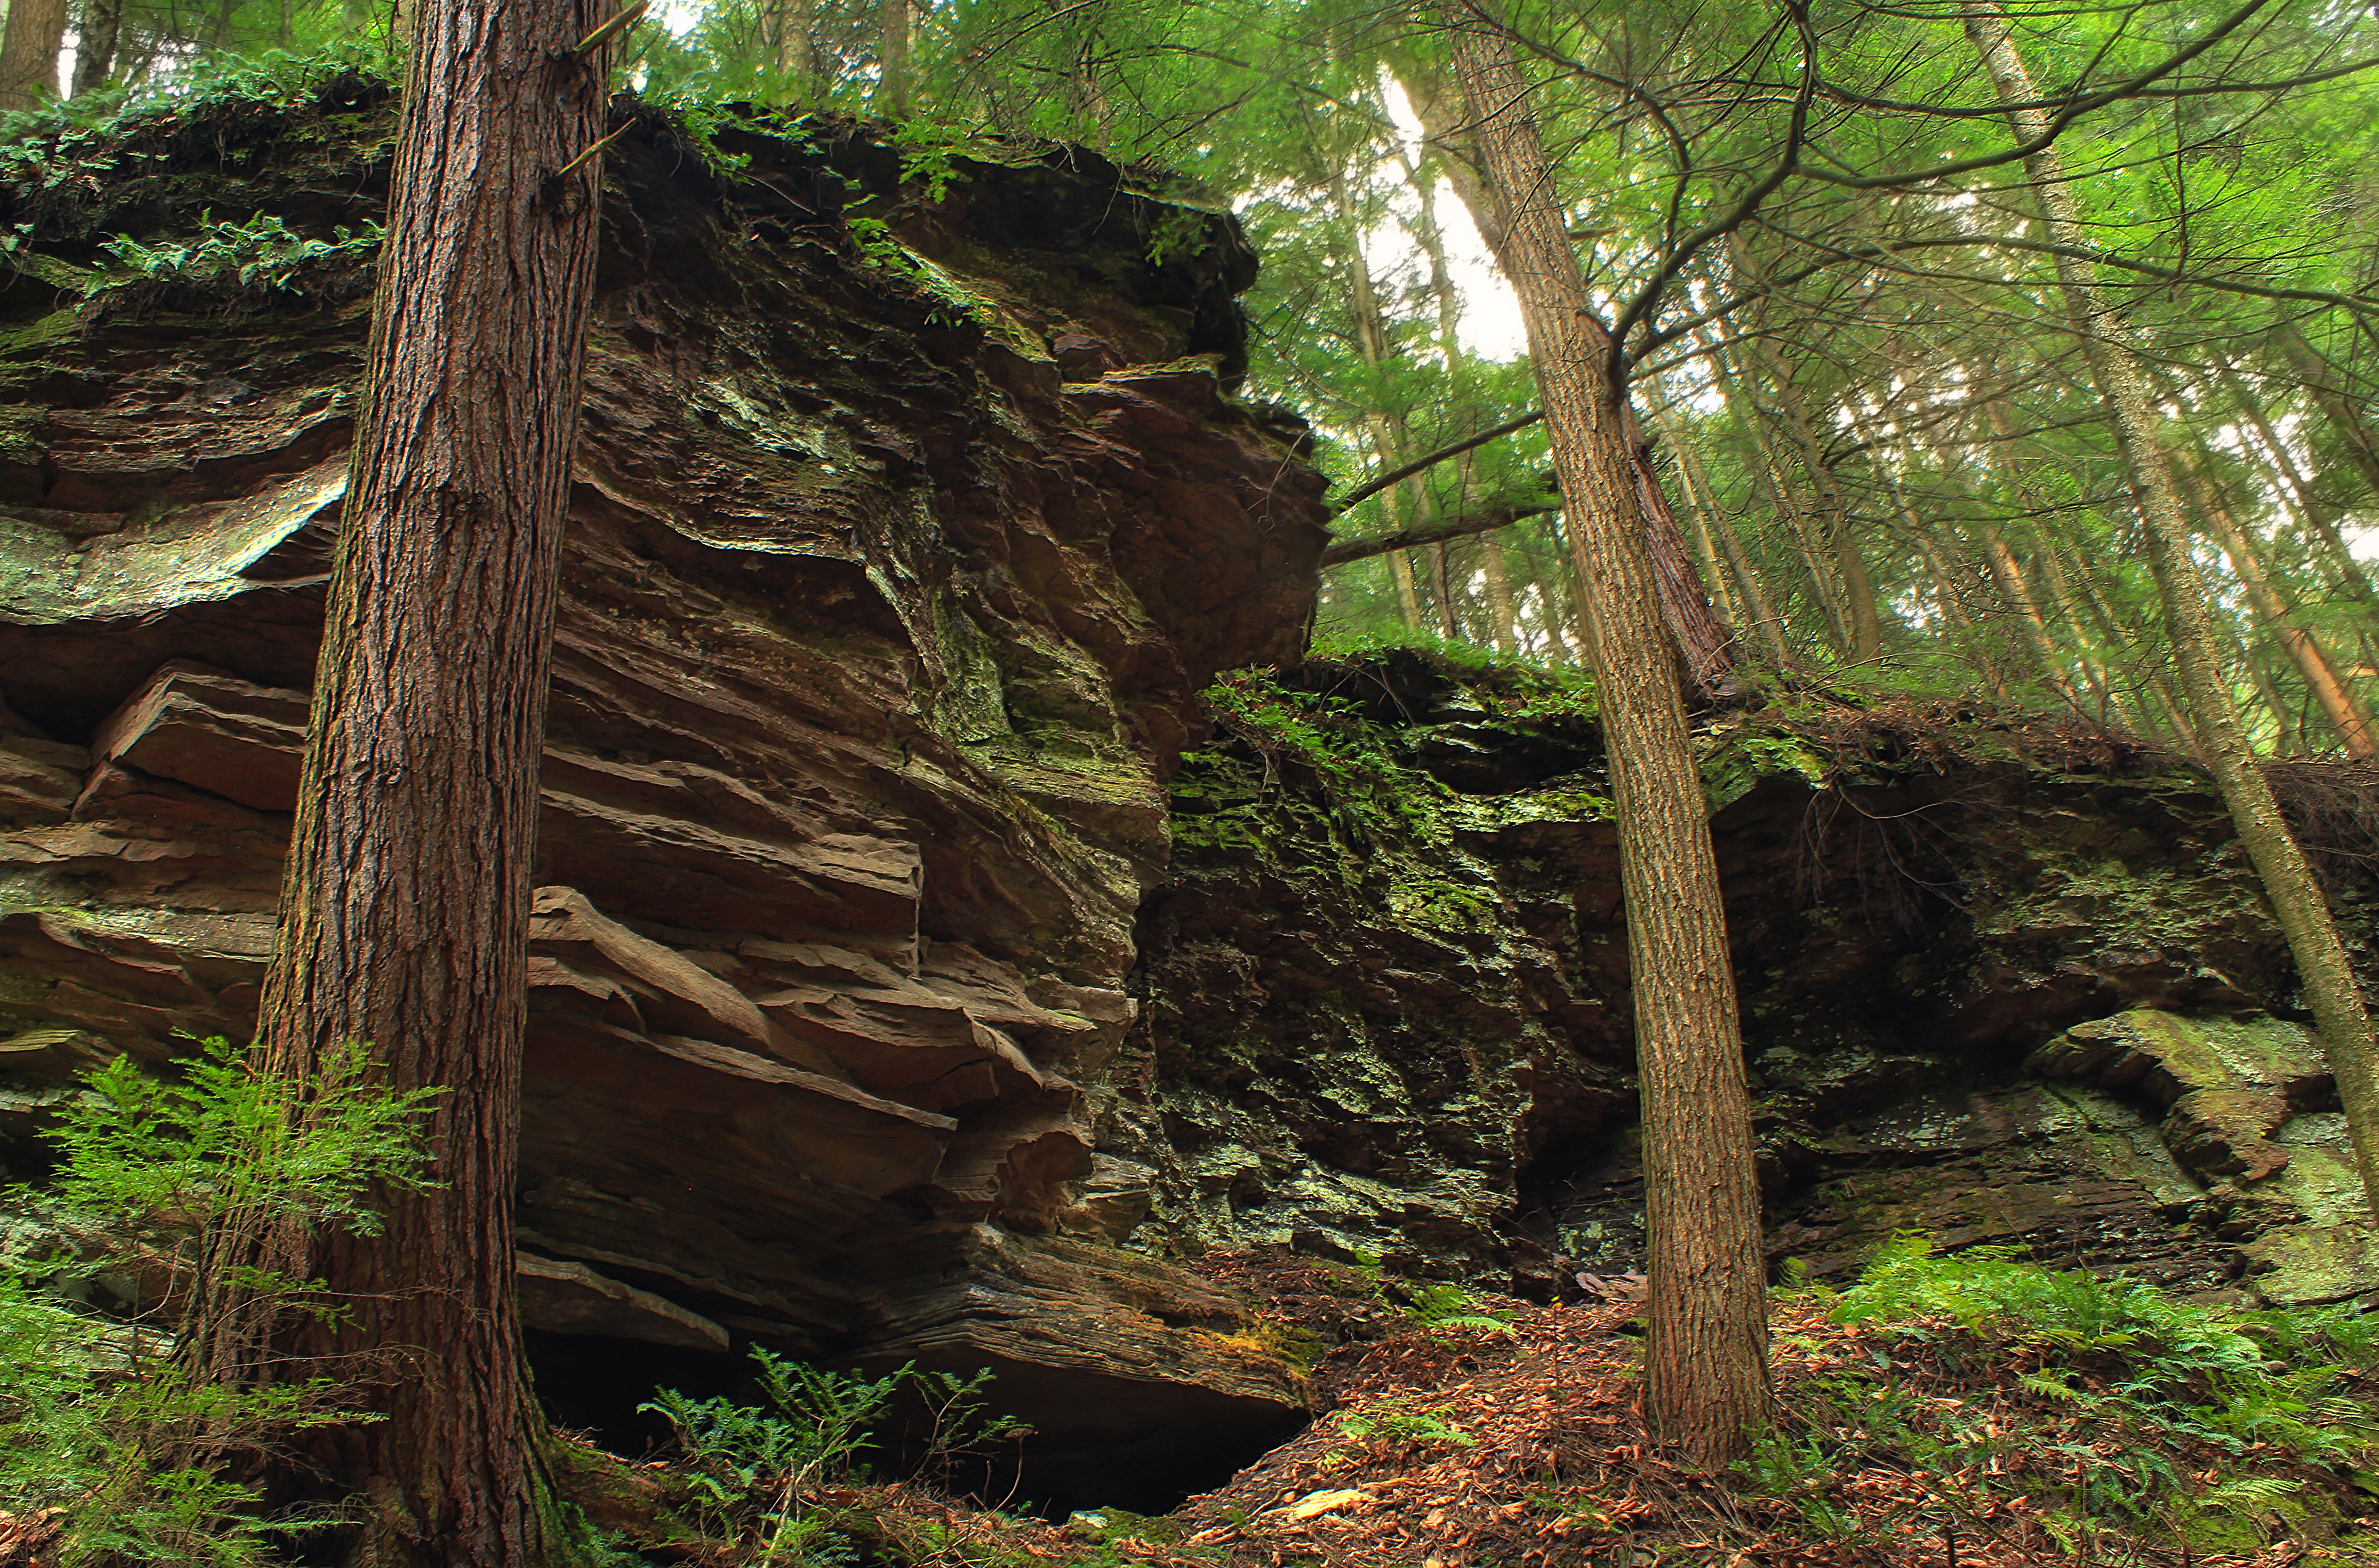
tree, nature, forest, rock, wilderness, plant, hiking, trail, moss, stream, green, jungle, autumn, park, trees, rocks, creativecommons, vegetation, rainforest, ravine, pennsylvania, endlessmountains, wyomingcounty, clintontownship, countrysideconservancy, littlerockyglen, woodland, habitat, ecosystem, old growth forest, natural environment, geographical feature, woody plant